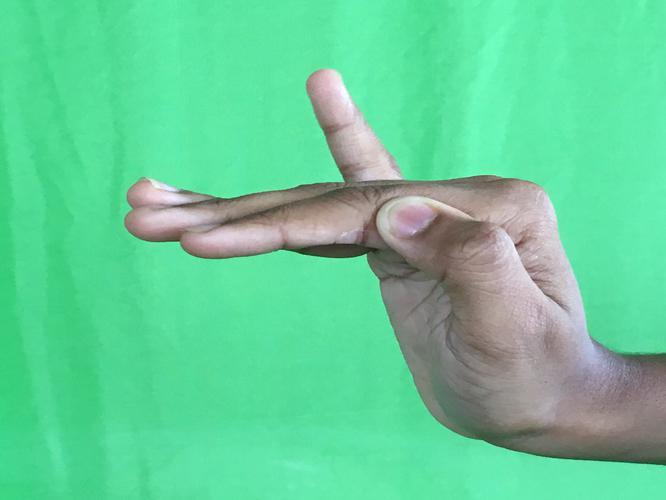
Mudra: Hamsapaksha
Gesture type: double_hand